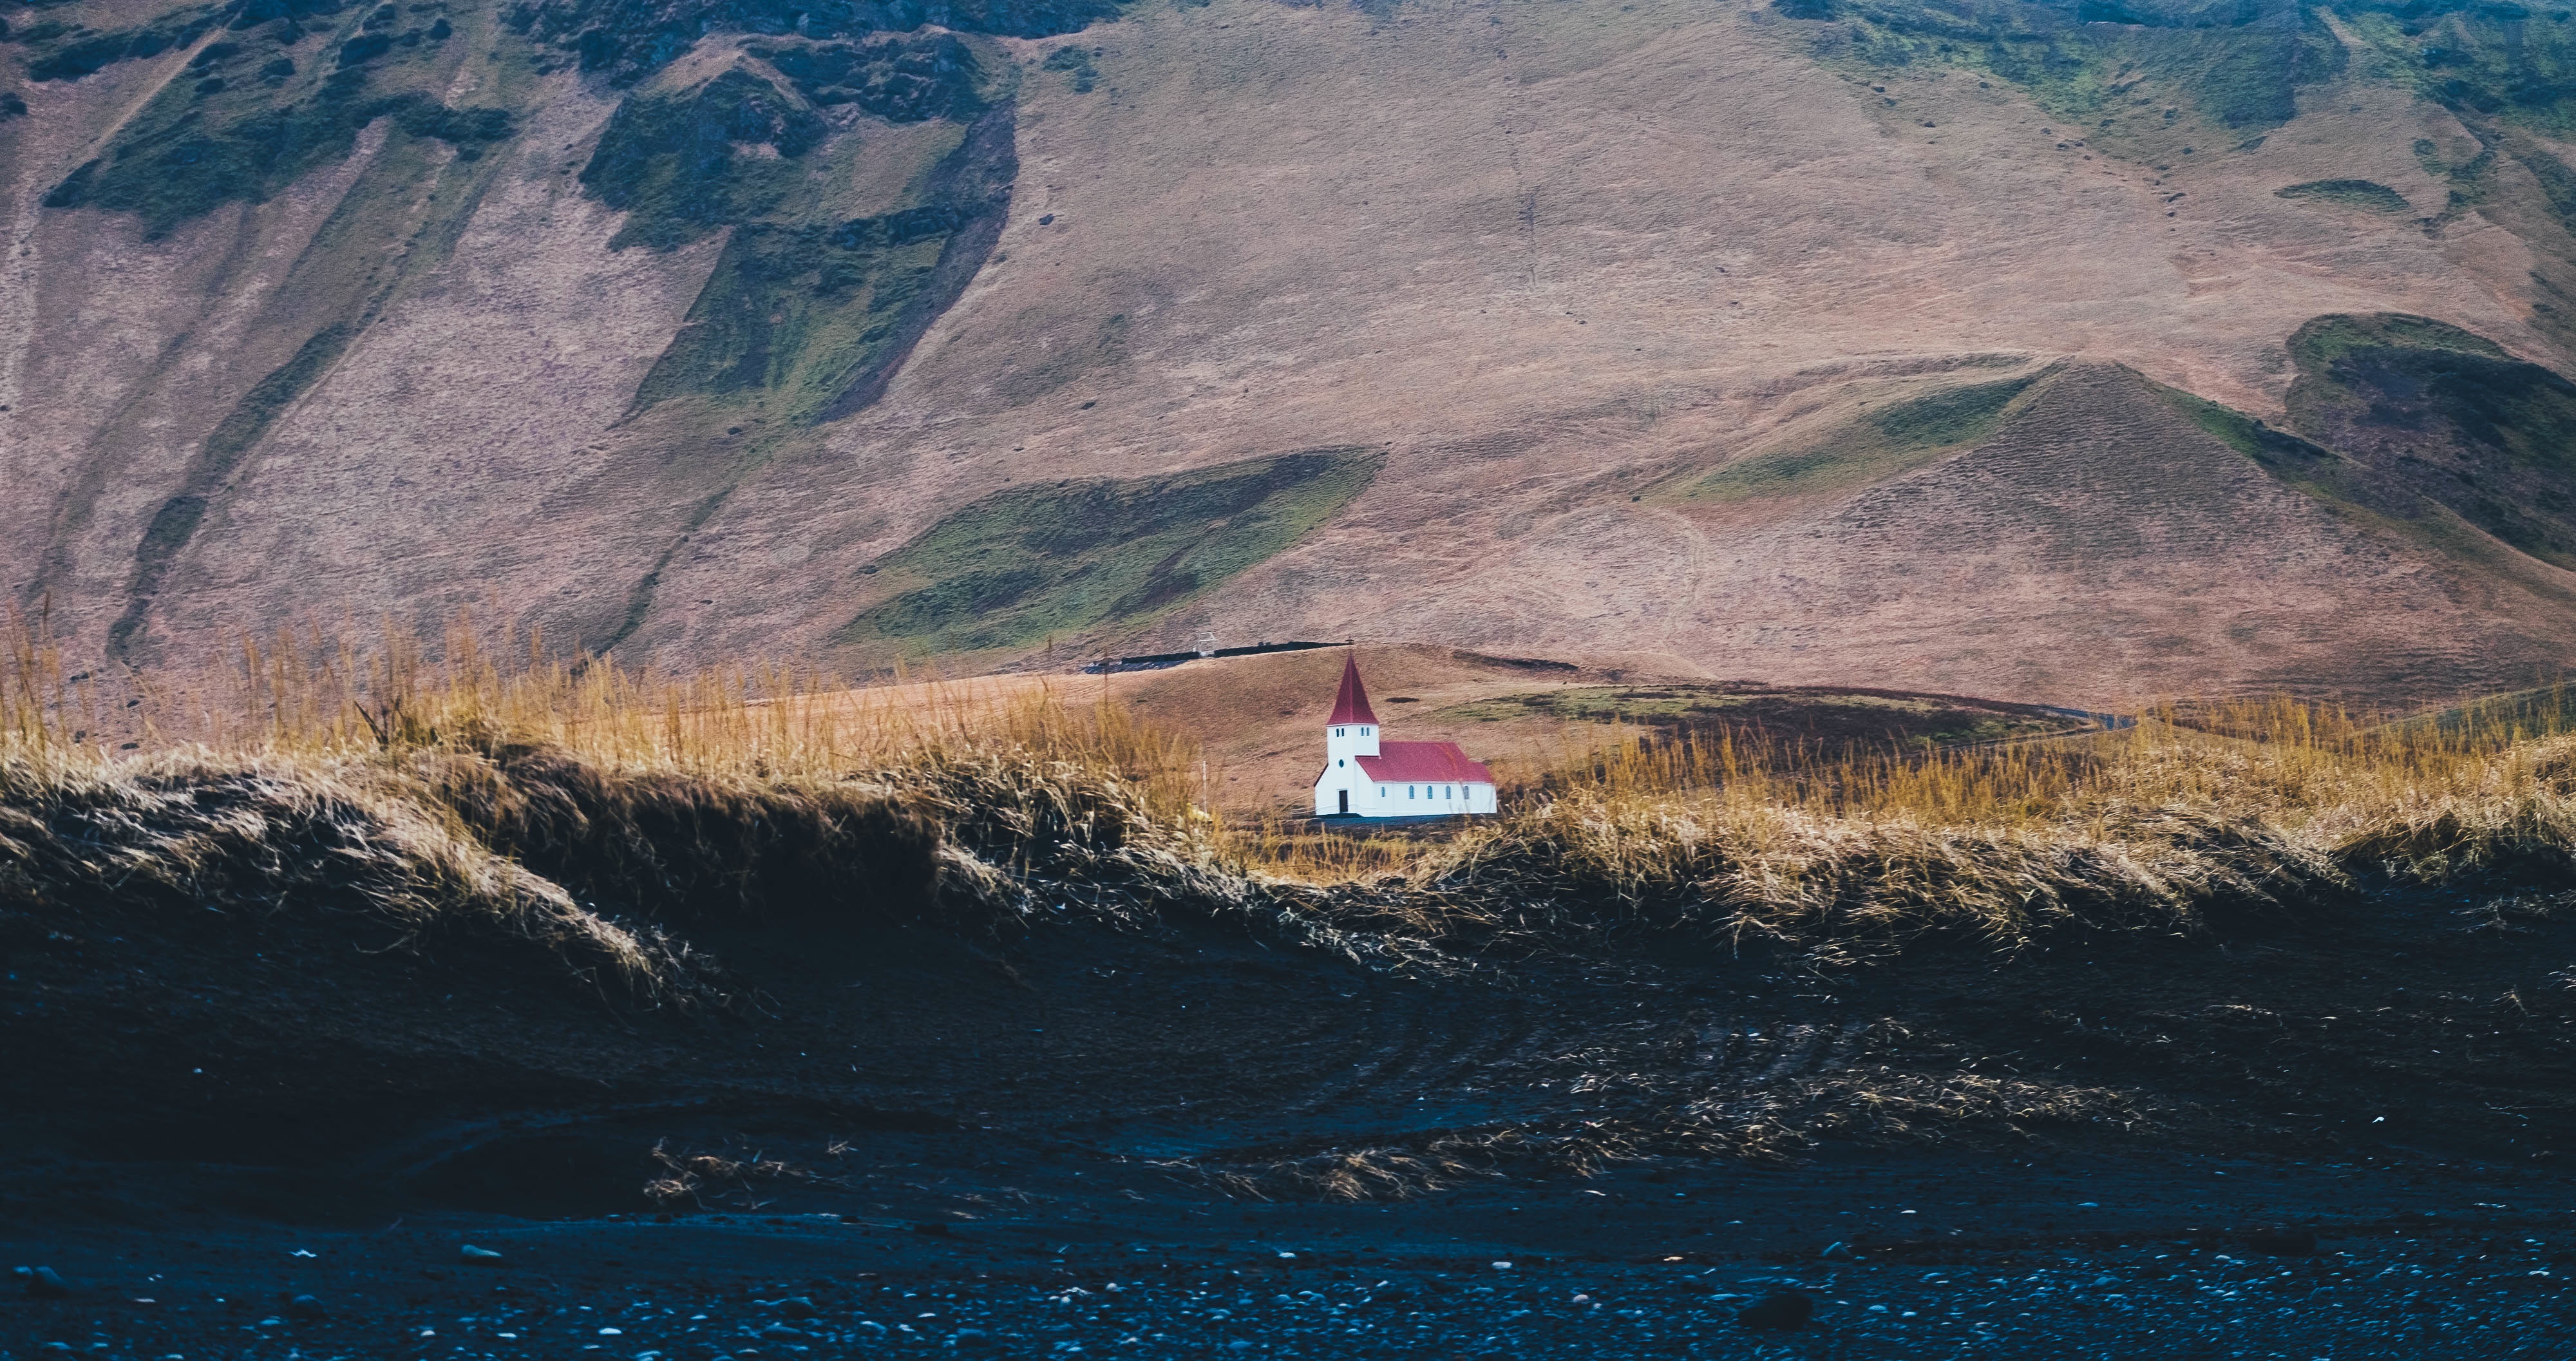
sea, coast, ocean, mountain, wave, lake, cliff, bay, fjord, church, chapel, iceland, terrain, cape, vik, landform